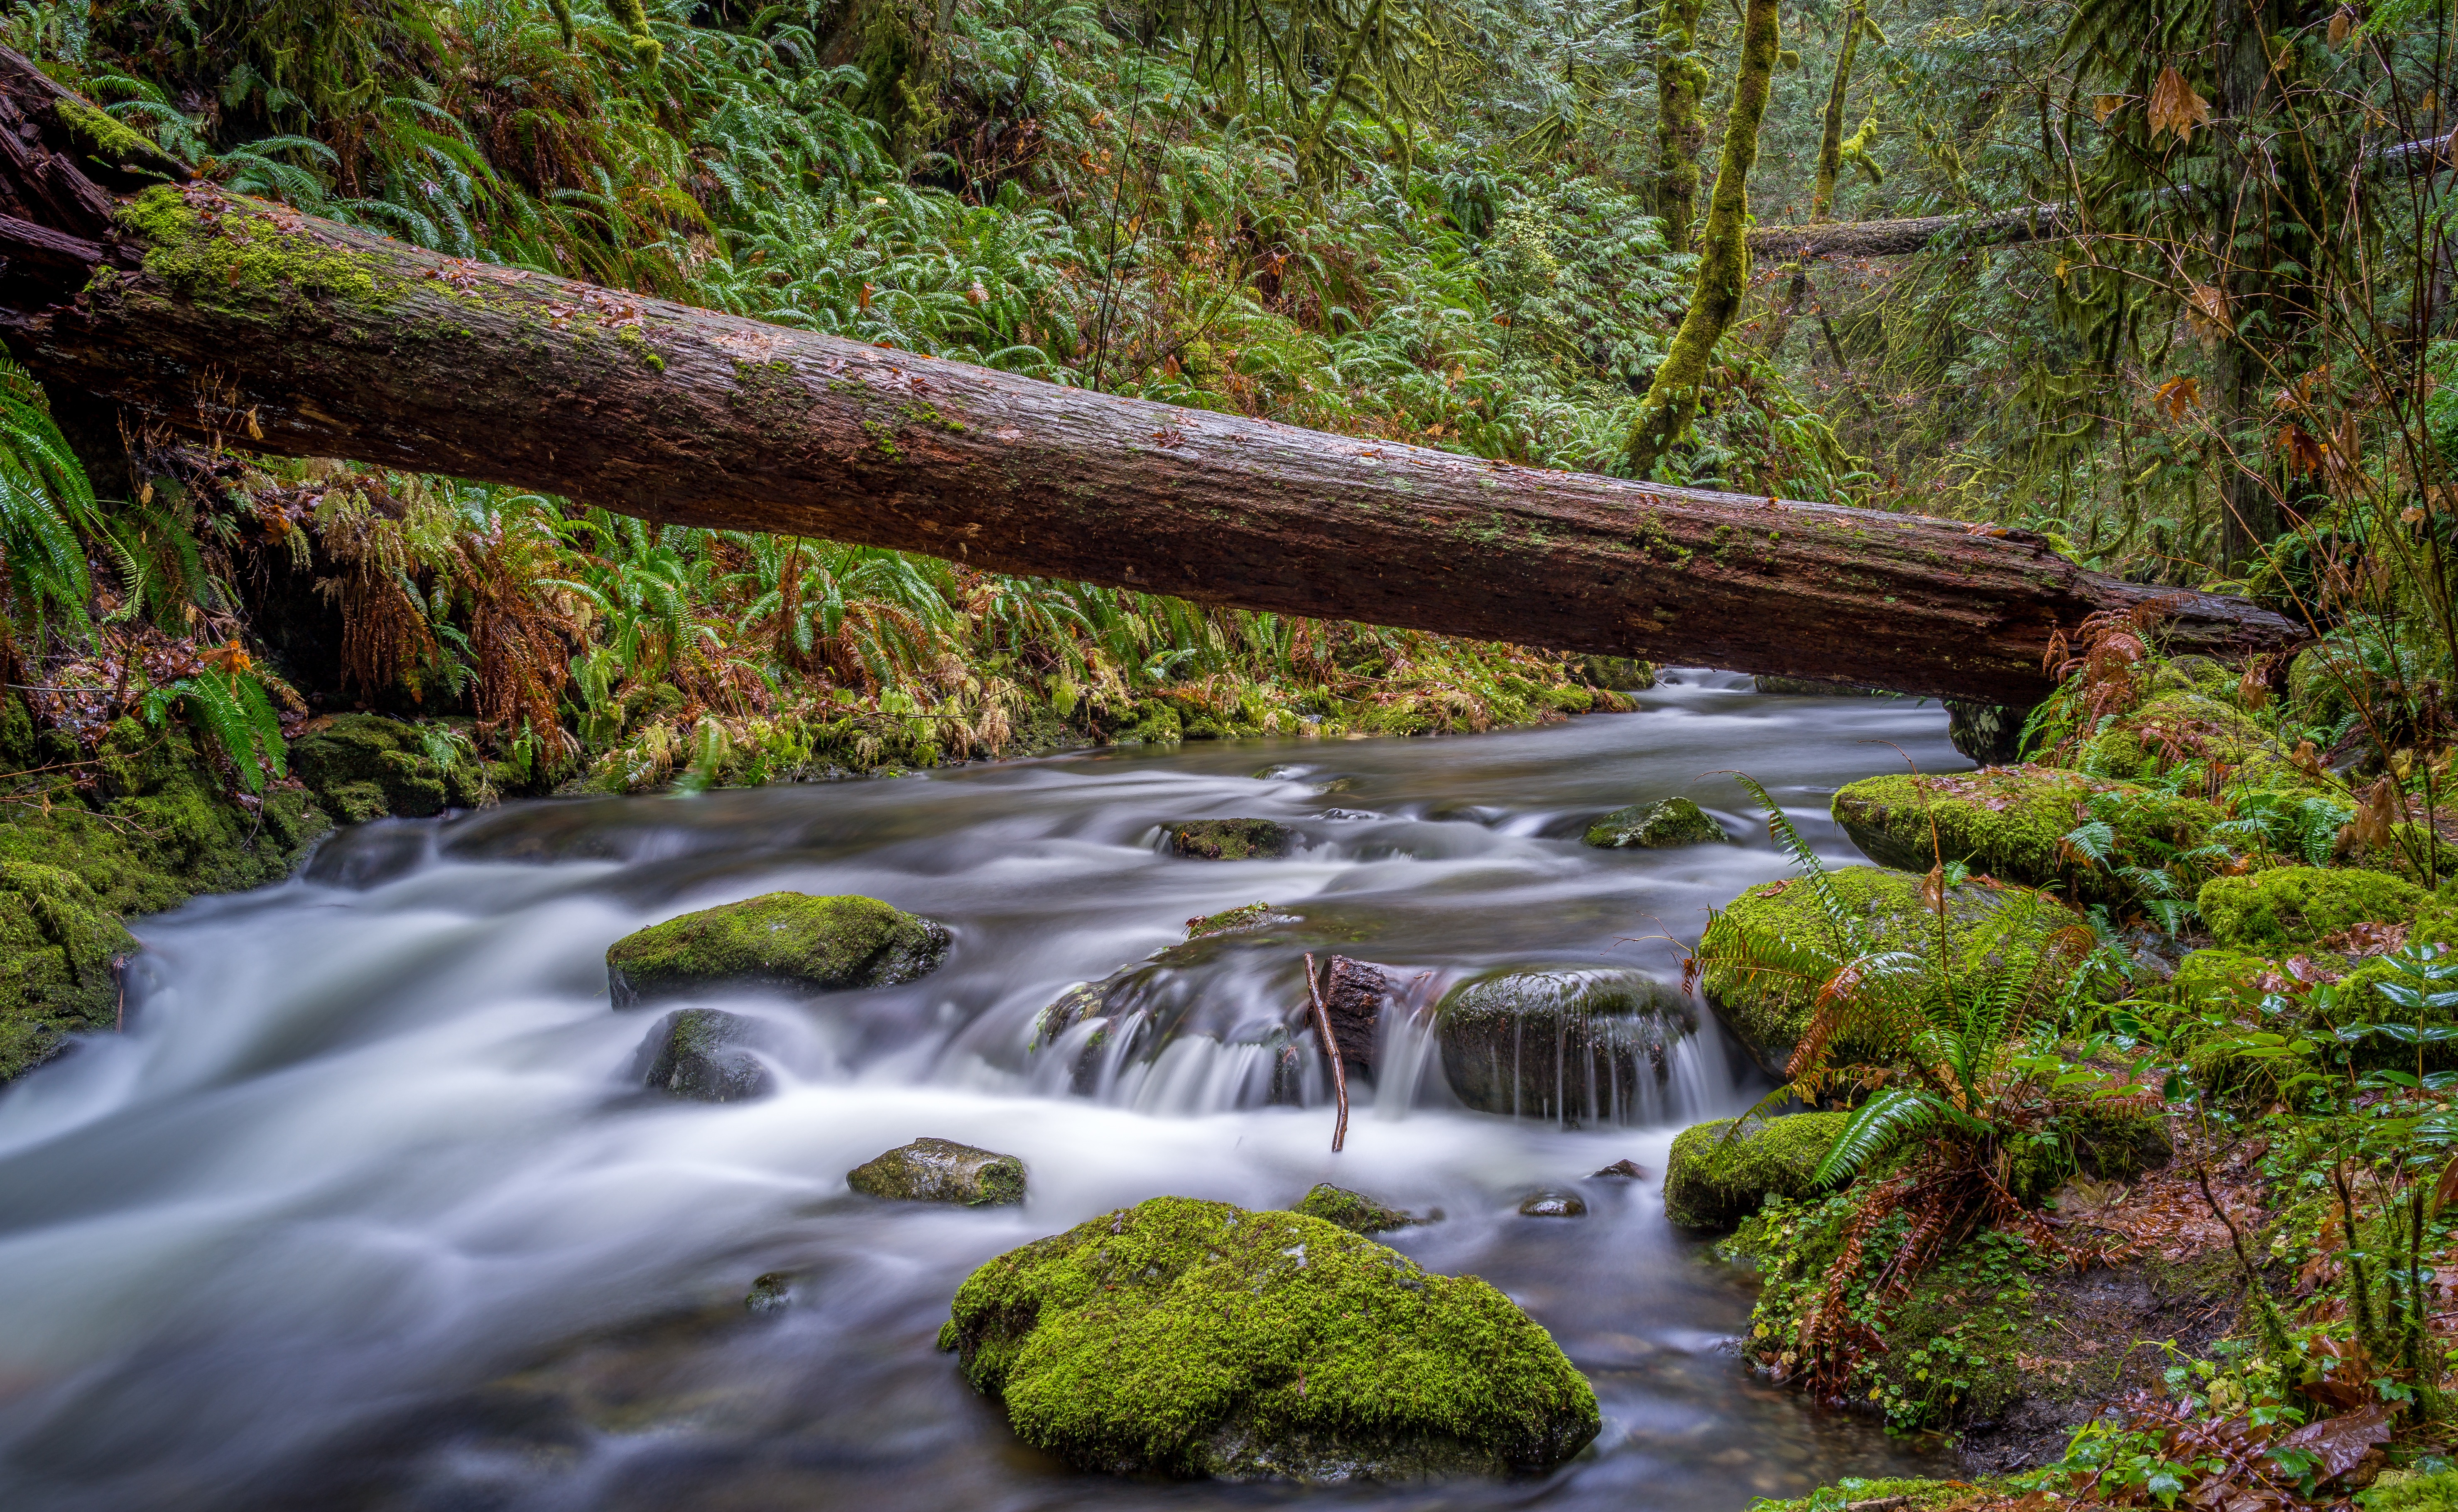
landscape, tree, water, nature, forest, rock, waterfall, creek, wilderness, wood, leaf, flower, river, stone, stream, jungle, flowing, autumn, rapid, botany, body of water, vegetation, rainforest, woodland, habitat, water feature, ecosystem, watercourse, old growth forest, natural environment, geographical feature